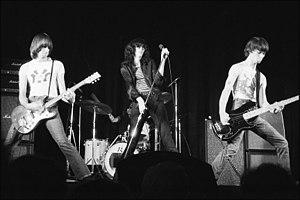
Ramones est le premier album studio du groupe américain de punk rock du même nom, sorti le 23 avril 1976 par Sire Records aux États-Unis et au Royaume-Uni et par Philips Records en Europe et au Japon. Repérés début 1975 par la rédactrice de magazines musicaux Lisa Robinson sur la scène du club new-yorkais CBGB et gérés par l'ancien manager des Stooges Danny Fields, ils produisent une première démo la même année afin de signer leur premier contrat auprès du label Sire Records. Avec un budget de 6 400 $, ils enregistrent en cinq jours leur premier album avec le producteur Craig Leon au studio Plaza de New York au mois de février 1976, se servant de techniques d'enregistrement en studio similaires à celles des Beatles, en les exagérant.
La chronologie du rock, présente les principaux événements de ce genre musical et des différents courants qui en sont issus.
The Ramones est un groupe de rock américain, originaire de New York. Formé en 1974, il est souvent cité comme le premier groupe de punk rock. Bien qu'ayant eu un succès commercial assez limité, le groupe a une grande influence sur le punk et ses dérivés aussi bien aux États-Unis qu'au Royaume-Uni. Le look des membres se détache par son minimalisme et son aspect négligé : cheveux longs, perfecto noir, t-shirt, jeans déchirés aux genoux, chaussures de sport usées.